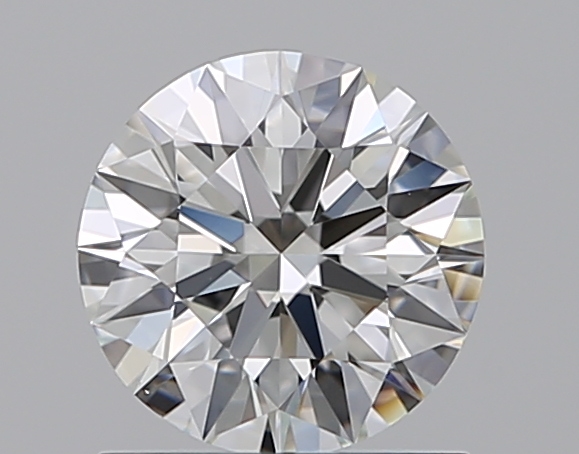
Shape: round
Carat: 1
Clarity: VVS2
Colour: H
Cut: EX
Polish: EX
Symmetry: EX
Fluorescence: F
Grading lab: GIA
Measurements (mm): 6.41 x 6.45 x 3.95